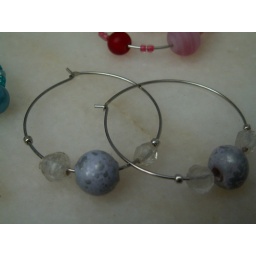
Silver-spattered bead surrounded by clear indian glass beads